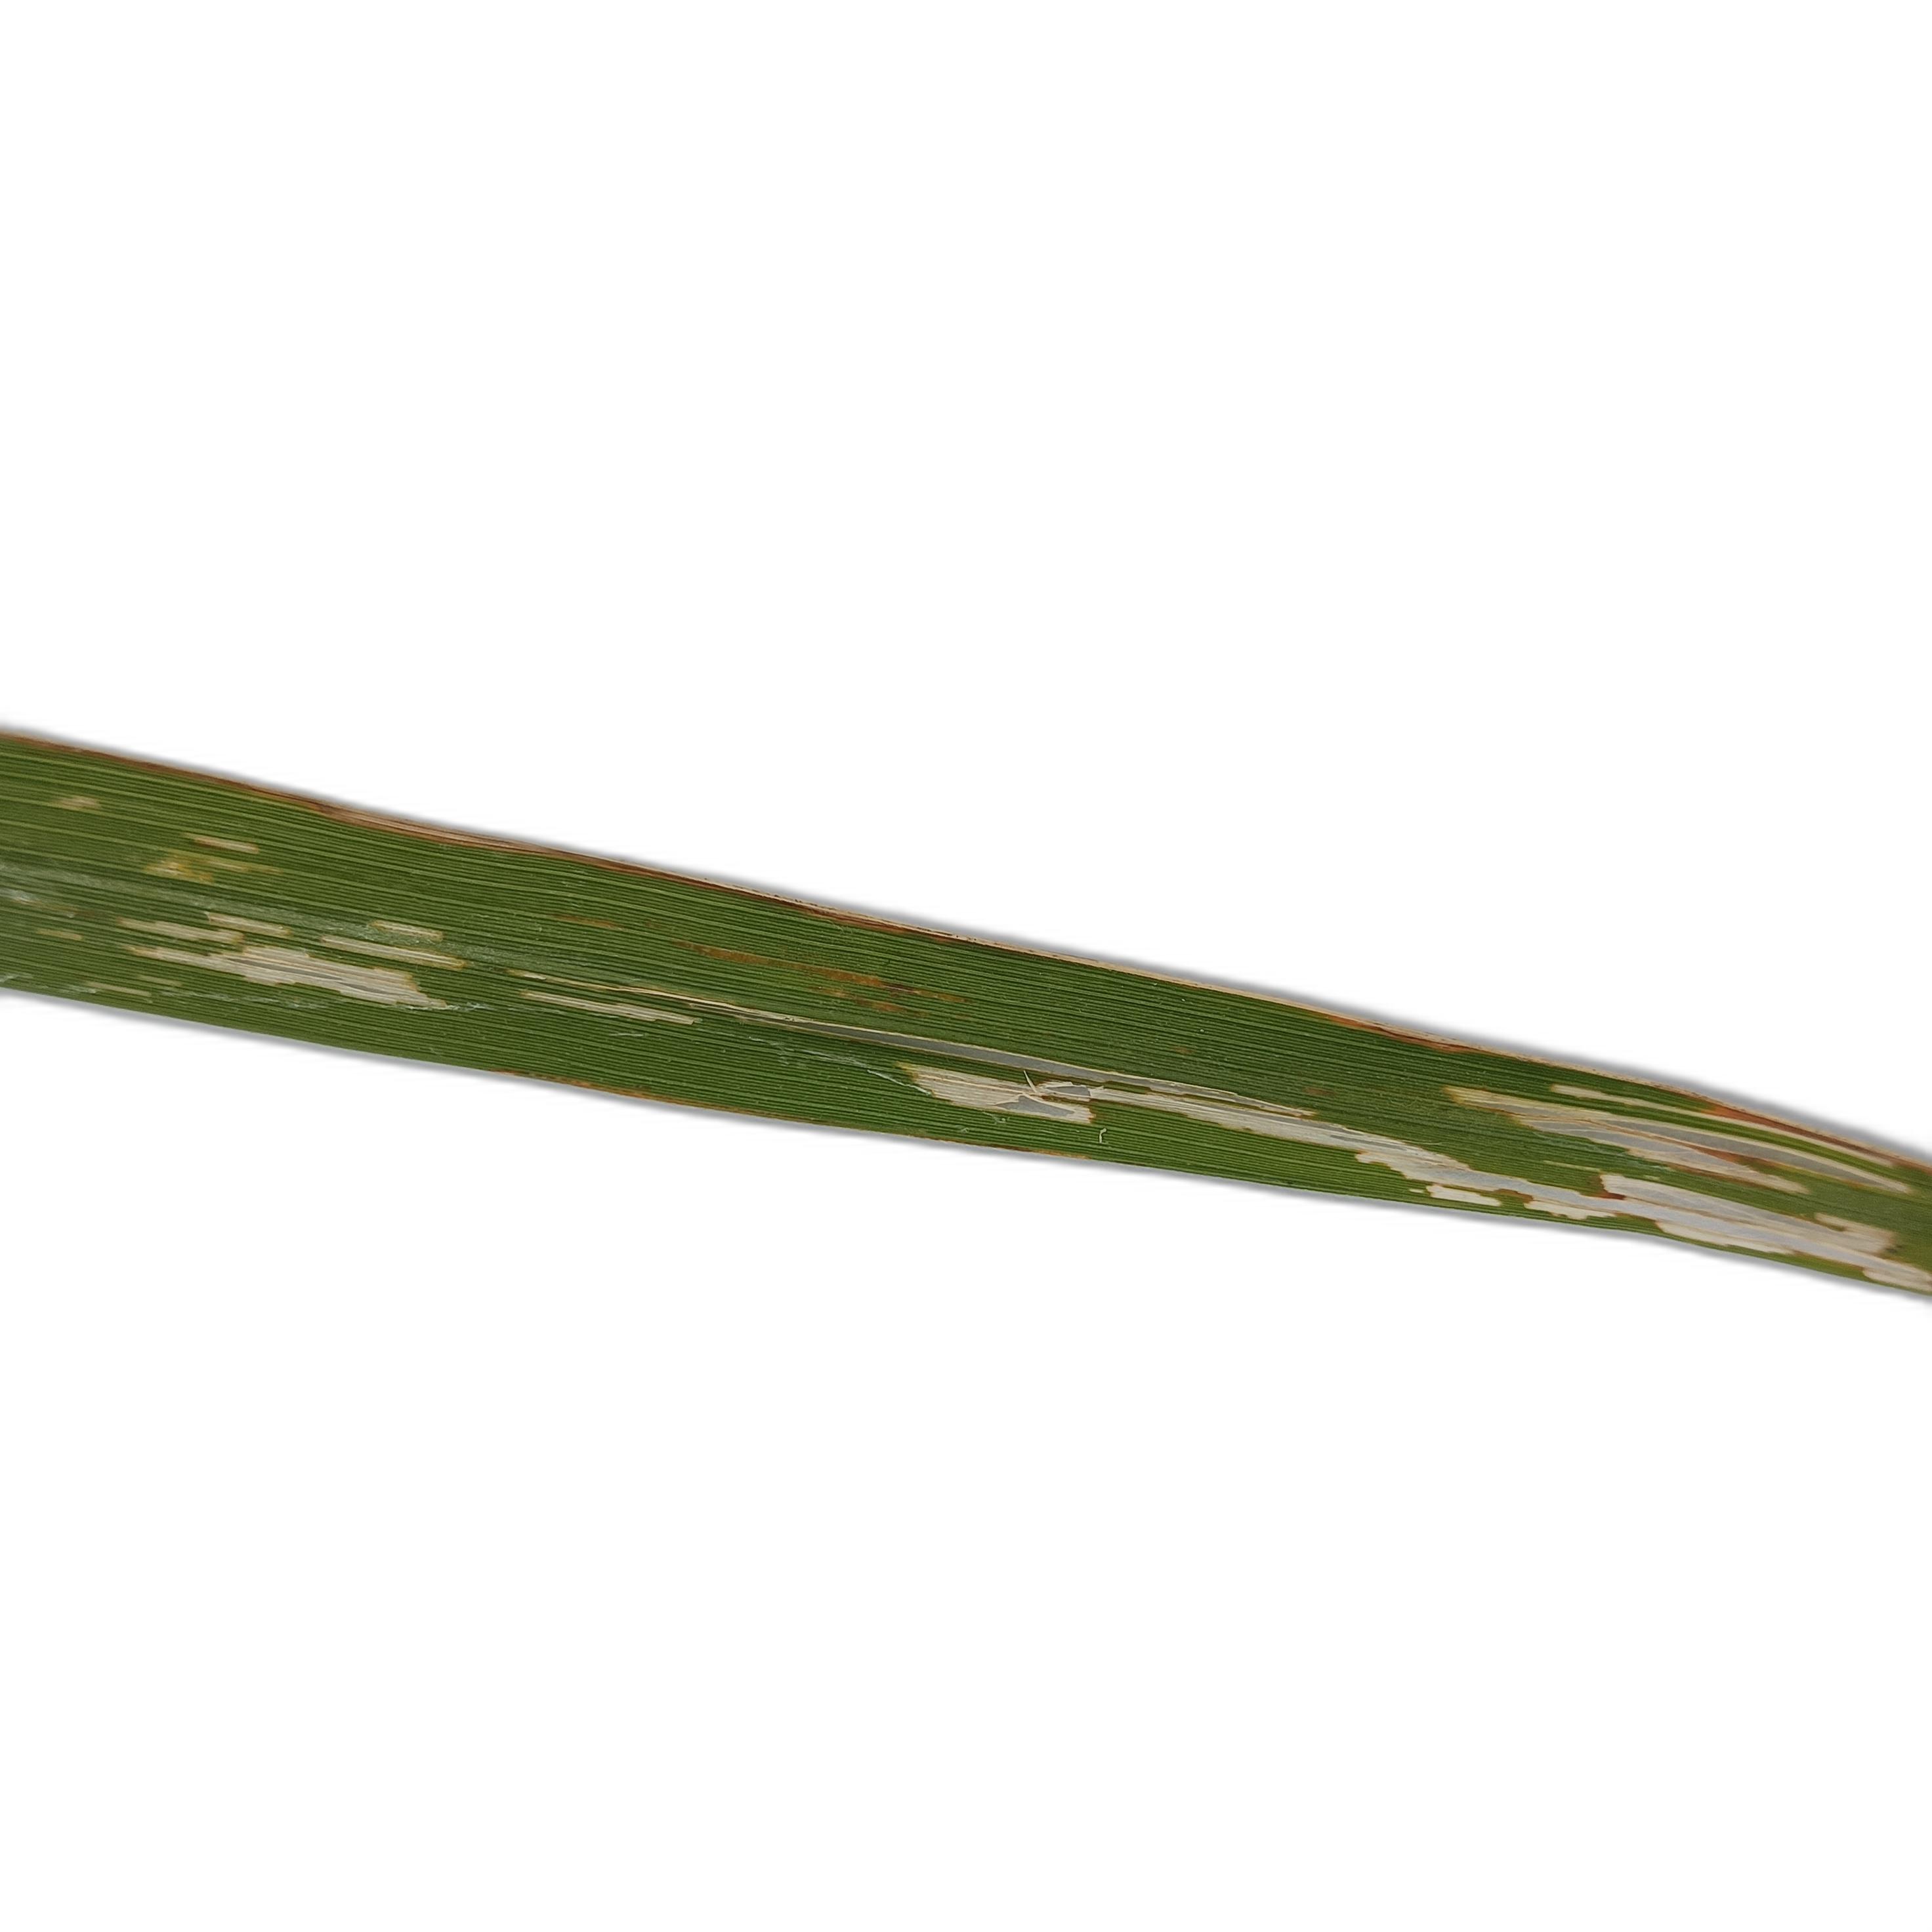
Label: Rice Leaffolder